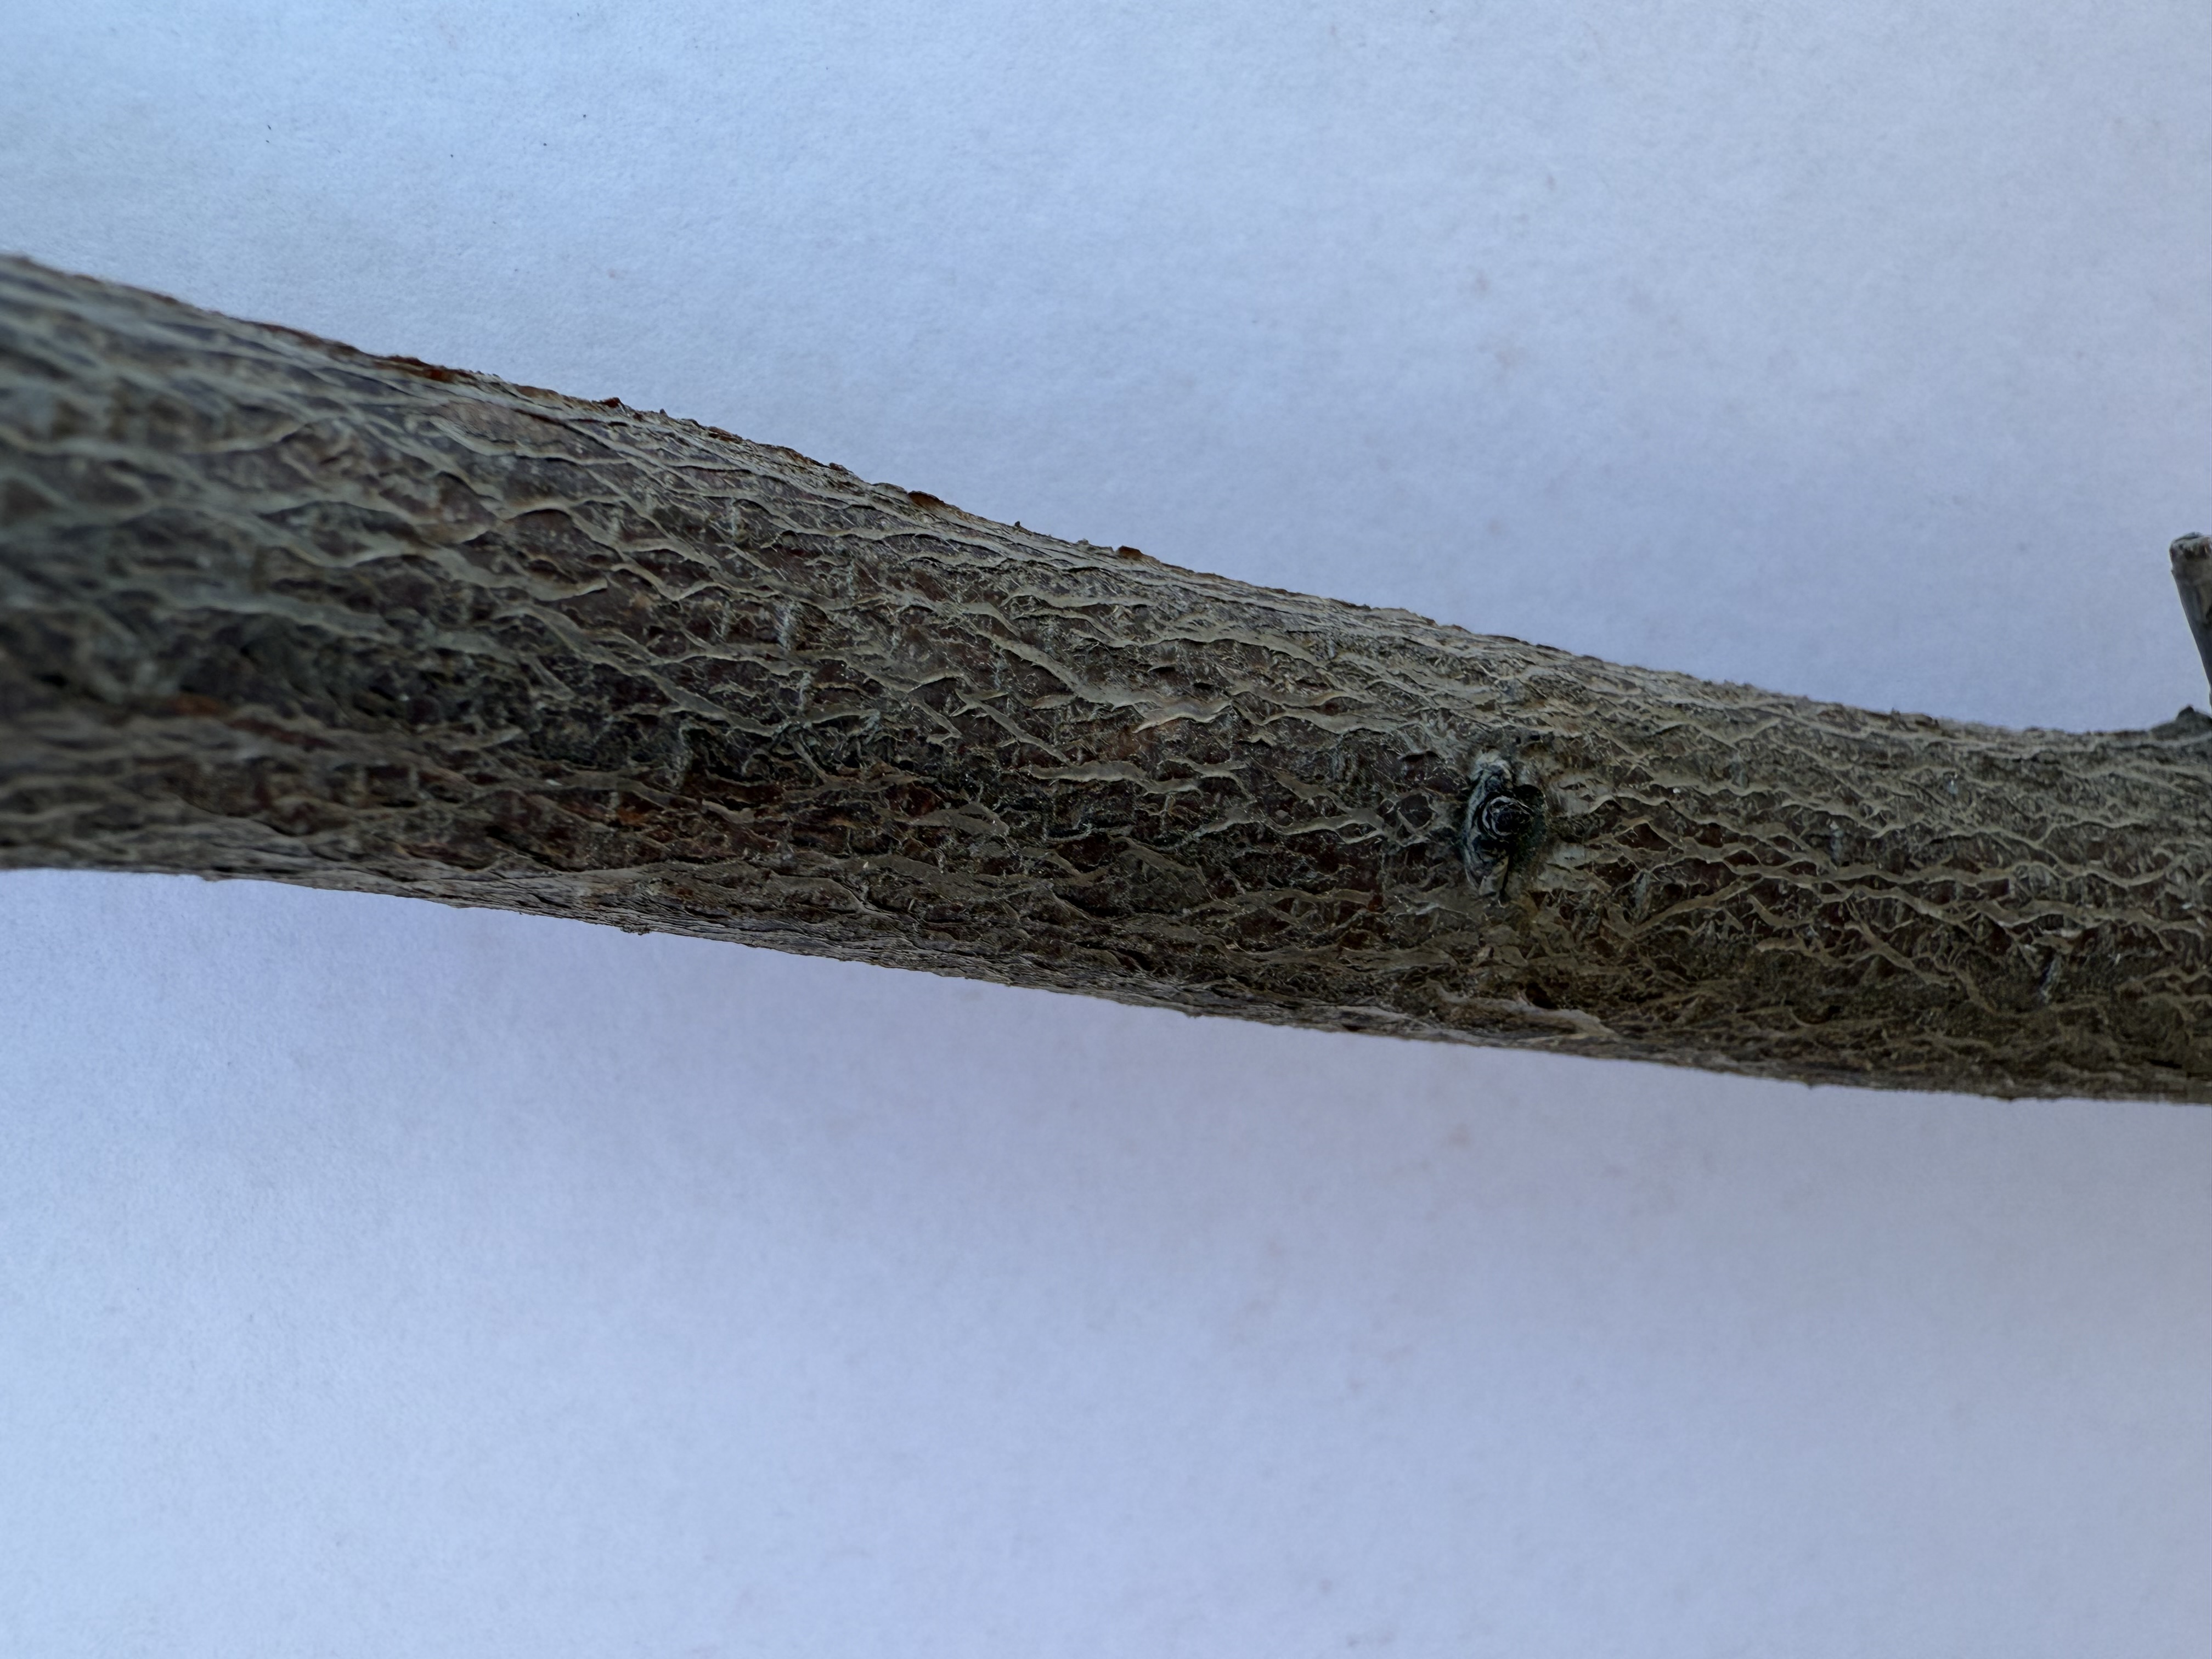
Variety: Angeleno Plum